Crisp Building

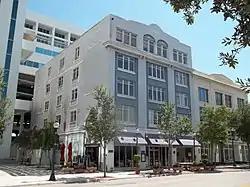

The Crisp Building is a historic office building at 1970 Main St. in Sarasota, Florida. The T. H. Crisp Company, a developer led by Thomas H. Crisp, constructed the building in 1926. The Crisp Company built many of Sarasota's homes and residential developments in the 1920s and 1930s. The building has also served as a meeting hall for Sarasota's chapter of the Loyal Order of Moose. The building was designed in the Mediterranean Revival style and is one of the best-preserved examples of the style in downtown Sarasota.